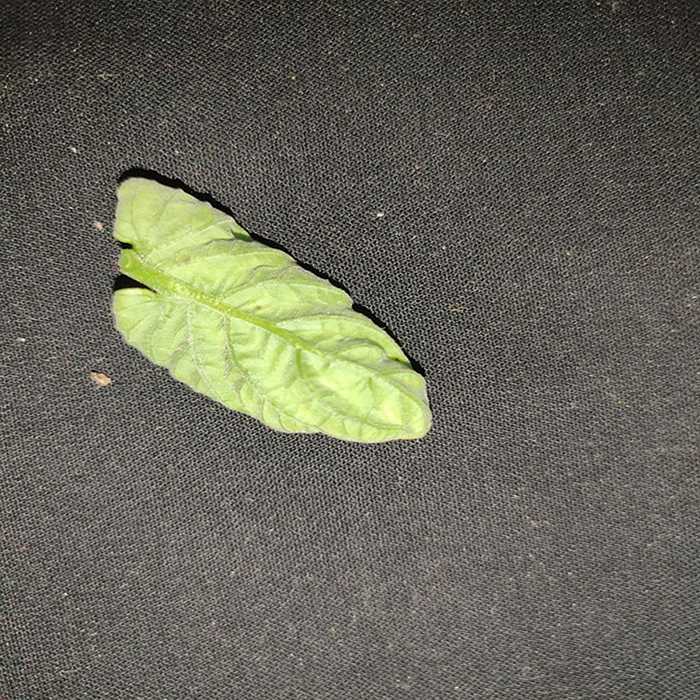
Plant: Tomato
Label: Tomato leaf curl virus